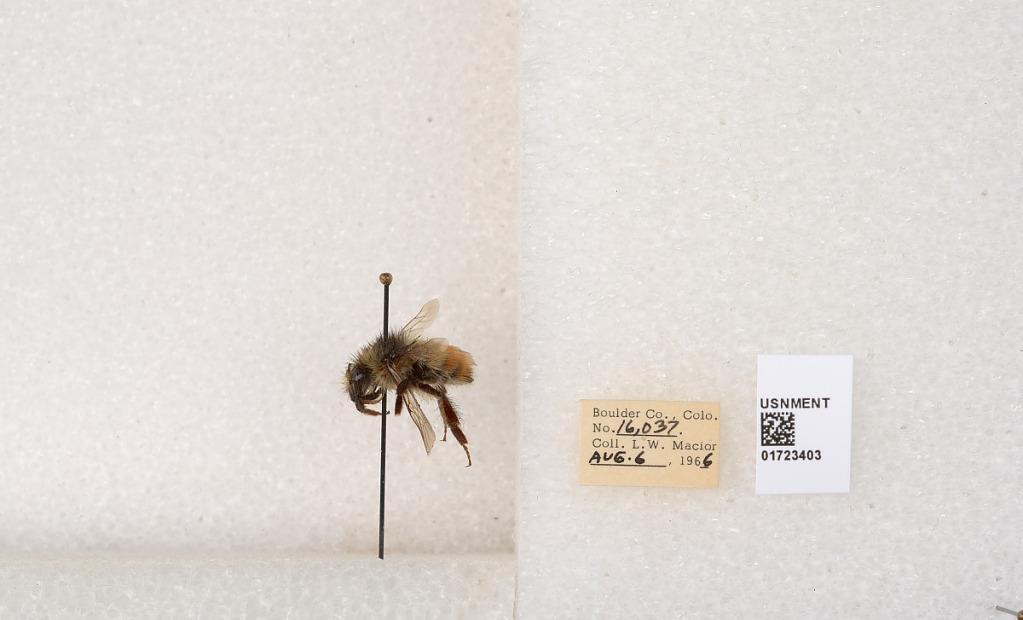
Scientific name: Bombus flavifrons Cresson
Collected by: L. Macior
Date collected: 1966-8-6
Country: United States
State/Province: Colorado
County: Boulder
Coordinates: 40.0925, -105.358